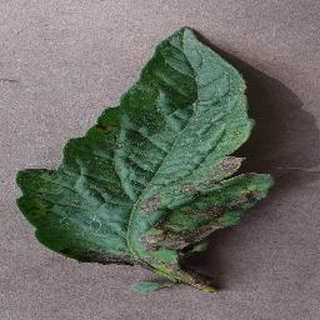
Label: tomato_early_blight